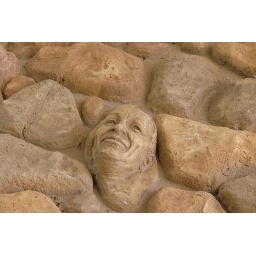
Minneapolis by bike! I came across these busts under a bridge on the bike trail through Minneapolis.